Carunculated caracara

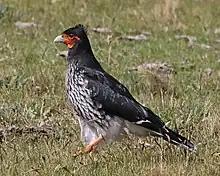
At Antisana Ecological Reserve, Ecuador

The carunculated caracara is long with a wingspan of . The sexes' plumages are alike. Adults are mostly glossy black with a bold pattern of white streaks on their breast. Their lower belly, undertail coverts, underside of the wing, and tips of the flight and tail feathers are pure unmarked white. Their cere and the bare skin on their face and throat are bright orange to deep red, and wrinkles ("caruncles") in the throat skin give the species its English name and specific epithet. Their iris is hazel to blackish gray and their legs and feet bright yellow. Juveniles are tawny to dark brown with some white mottling on the head, rump, and underparts. Their legs and feet are dusky.